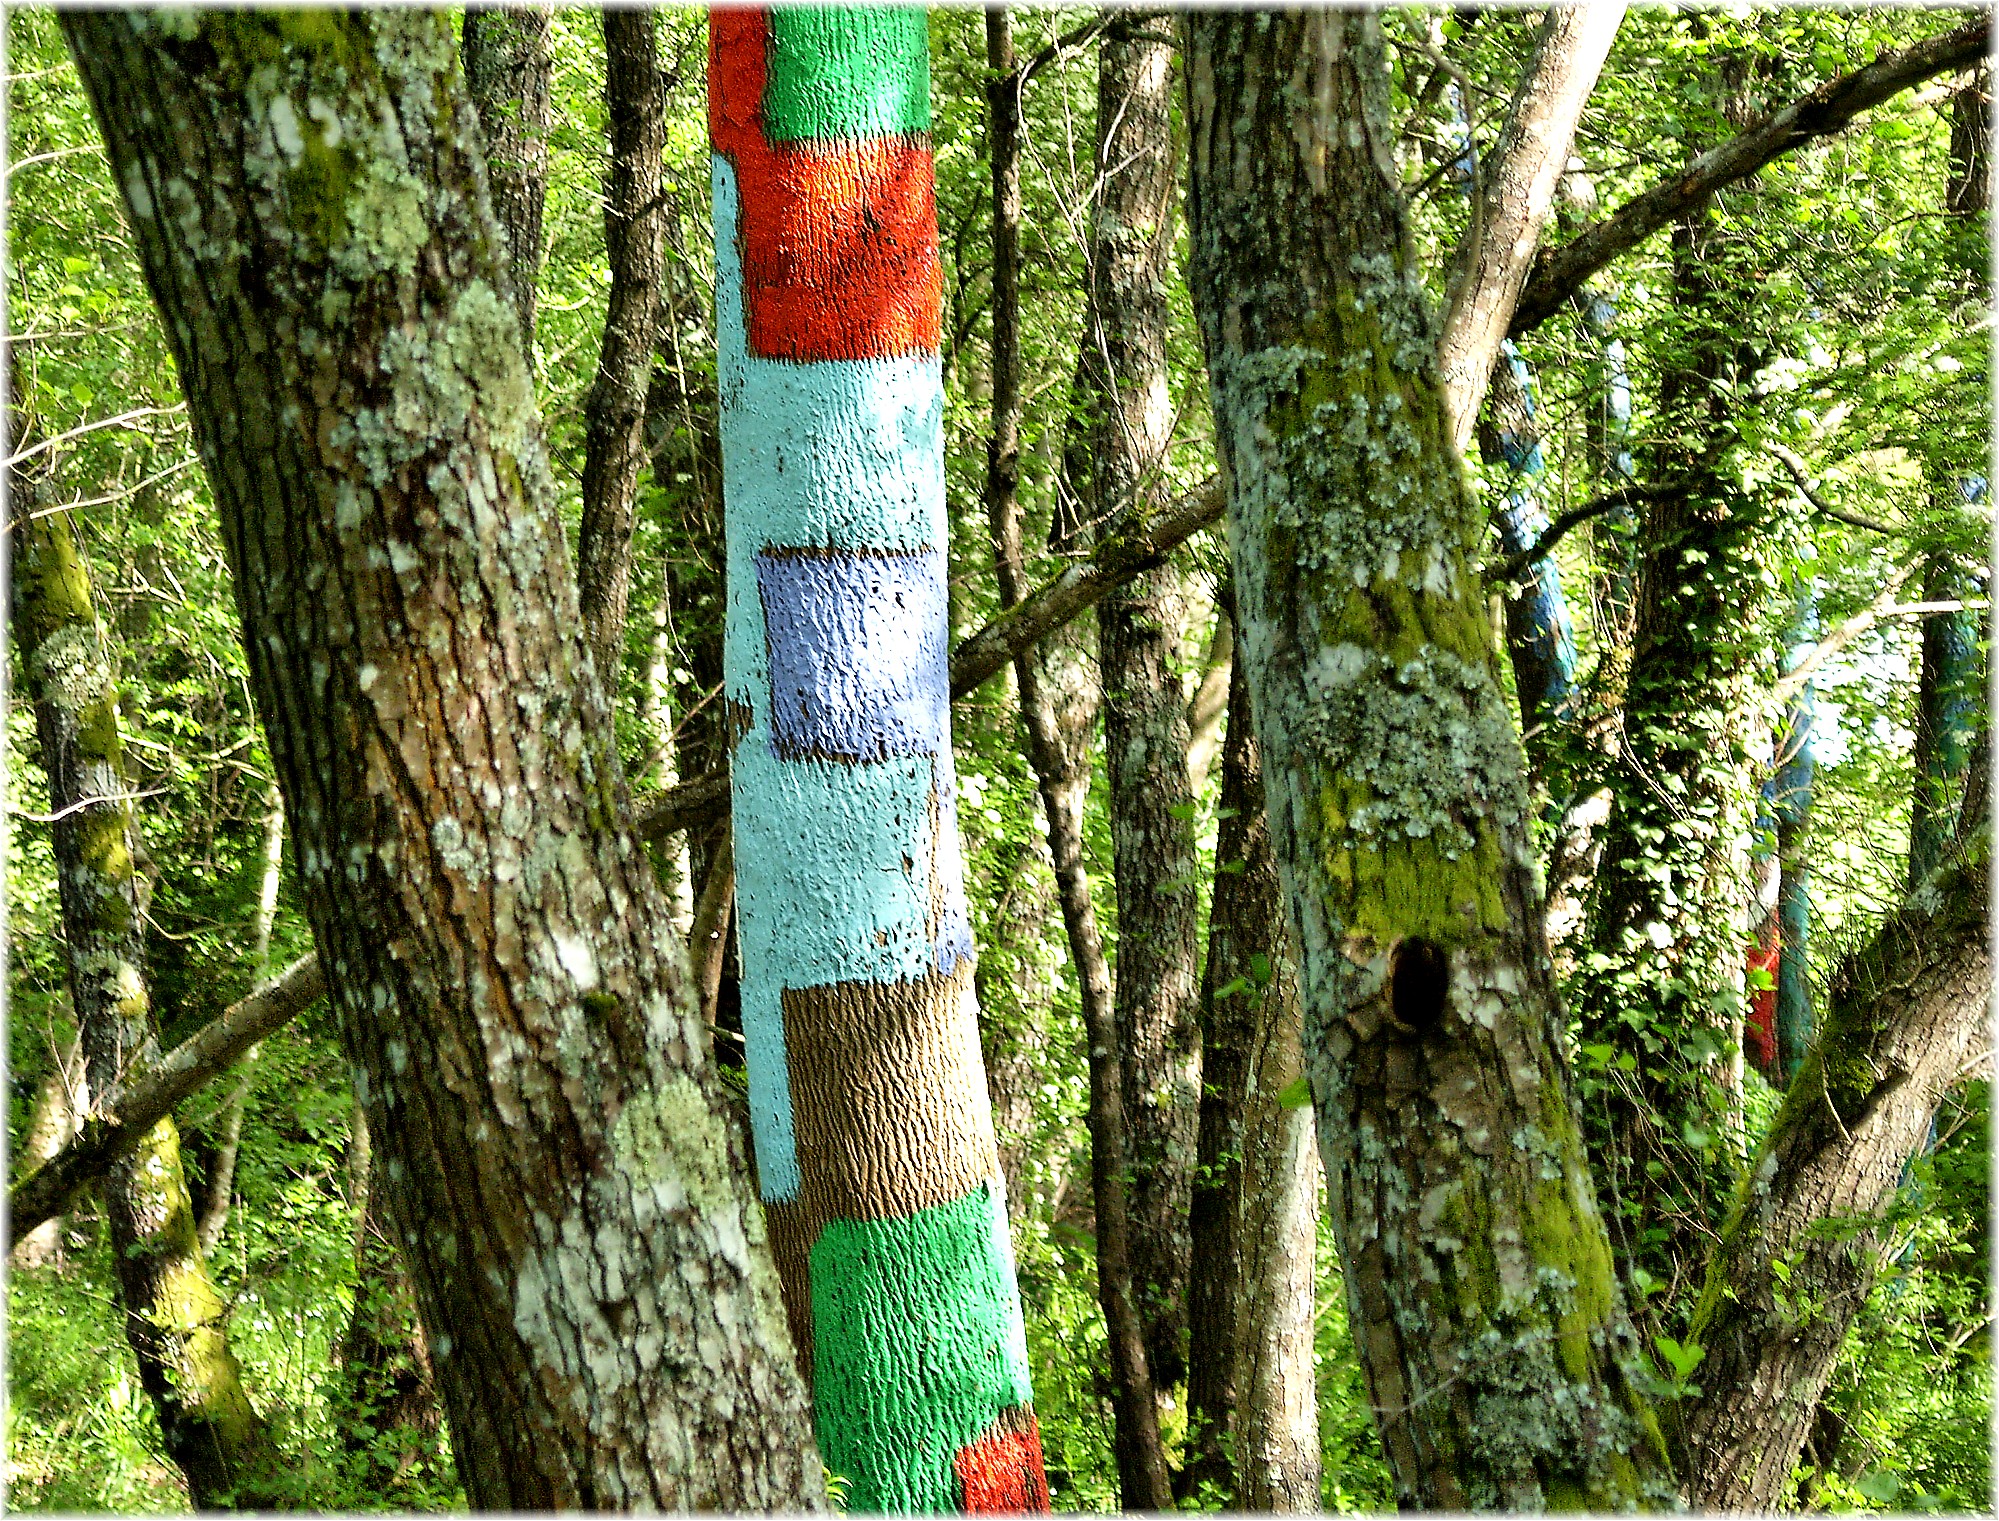
tree, nature, forest, branch, plant, leaf, flower, trunk, europe, green, jungle, birch, botany, art, spain, spruce, rainforest, deciduous, arte, naturaleza, galicia, grove, natureza, natur, woodland, habitat, ecosystem, galiza, povinciaourense, biome, old growth forest, natural environment, plant stem, woody plant, temperate broadleaf and mixed forest, temperate coniferous forest, land plant